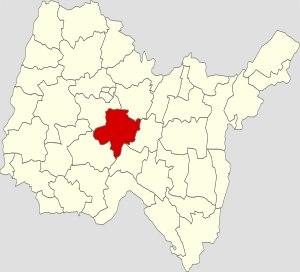
Le canton de Pont-d'Ain est une division administrative française située dans le département de l'Ain en région Auvergne-Rhône-Alpes.